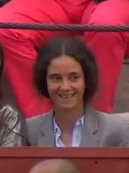
บิกโตเรีย เด มาริชาลาร์ อี บอร์บอน

|native_name = บิกโตเรีย เฟเดริกา โตโดส โลส ซานโตส เด มาริชาลาร์ อี บอร์บอน
|honorific_prefix = "เอซเซเลนติซิมาเซญโญรา" ดอญญา
|image =File:Victoria Federica de Marichalar y de Borbón (cropped-2).png
|parents = อินฟันตาเอเลนา ดัชเชสแห่งลูโกไฆเม เด มาริชาลาร์
|birth_place = มาดริด ประเทศสเปน
|religion = โรมันคาทอลิก
บิกโตเรีย เด มาริชาลาร์ อี บอร์บอน () เกิดเมื่อวันที่ 9 กันยายน พ.ศ. 2543 ณ มาดริด ประเทศสเปน เป็นพระธิดาคนเล็กในอินฟันตาเอเลนา ดัชเชสแห่งลูโก และไฆเม เด มาริชาลาร์ อดีตพระสวามี เป็นพระราชนัดดาในสมเด็จพระราชาธิบดีฆวน การ์โลสที่ 1 แห่งสเปน กับสมเด็จพระราชินีโซเฟียแห่งสเปน พระราชภาคิไนยในสมเด็จพระราชาธิบดีเฟลิเปที่ 6 แห่งสเปน เธออยู่ในลำดับที่ 5 ในการสืบราชบัลลังก์สเปน โดยเธอมีพระบิดามารดาทูลหัวคือ
#สมเด็จพระราชาธิบดีเฟลิเปที่ 6 แห่งสเปน
#อานา เด มาริชาลาร์ อี บอร์บอน
ชื่อของเธอตั้งตามพระนามของวิกตอเรีย ยูจีนีแห่งบัทเทนแบร์ก สมเด็จพระราชินีแห่งสเปน และมีชื่อกลางว่า โตโดส โลส ซานโตส ซึ่งเป็นธรรมเนียมของราชวงศ์บูร์บง
== อ้างอิง ==
 El País: Nace la primera nieta de los Reyes, que se llamará Victoria Federica
 Royal Decree 1368/1987, dated 6th November, regulating titles, forms of address and honours pertaining to the Royal Family and to the Regents – Official site of the Royal Household of HM the King
 Spanish Royals Attend Victoria Federica De Marichalar First Holy Communion – Pictures. Zimbio (27 May 2009).
หมวดหมู่:บุคคลที่เกิดในปี พ.ศ. 2543
หมวดหมู่:เจ้าหญิงสเปน
หมวดหมู่:ราชวงศ์บูร์บง-ปาร์มา
หมวดหมู่:บุคคลจากมาดริด